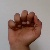
The image shows a hand gesture representing the letter 'A' in Indian Sign Language.